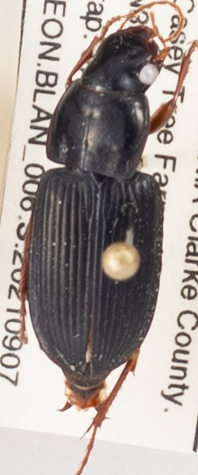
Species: Harpalus pensylvanicus
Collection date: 2021-09-07
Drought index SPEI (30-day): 1.69
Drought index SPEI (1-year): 0.63
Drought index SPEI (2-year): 0.32